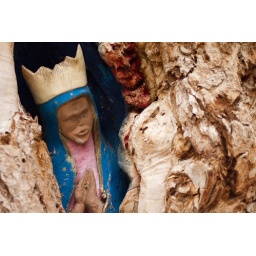
person in a tree